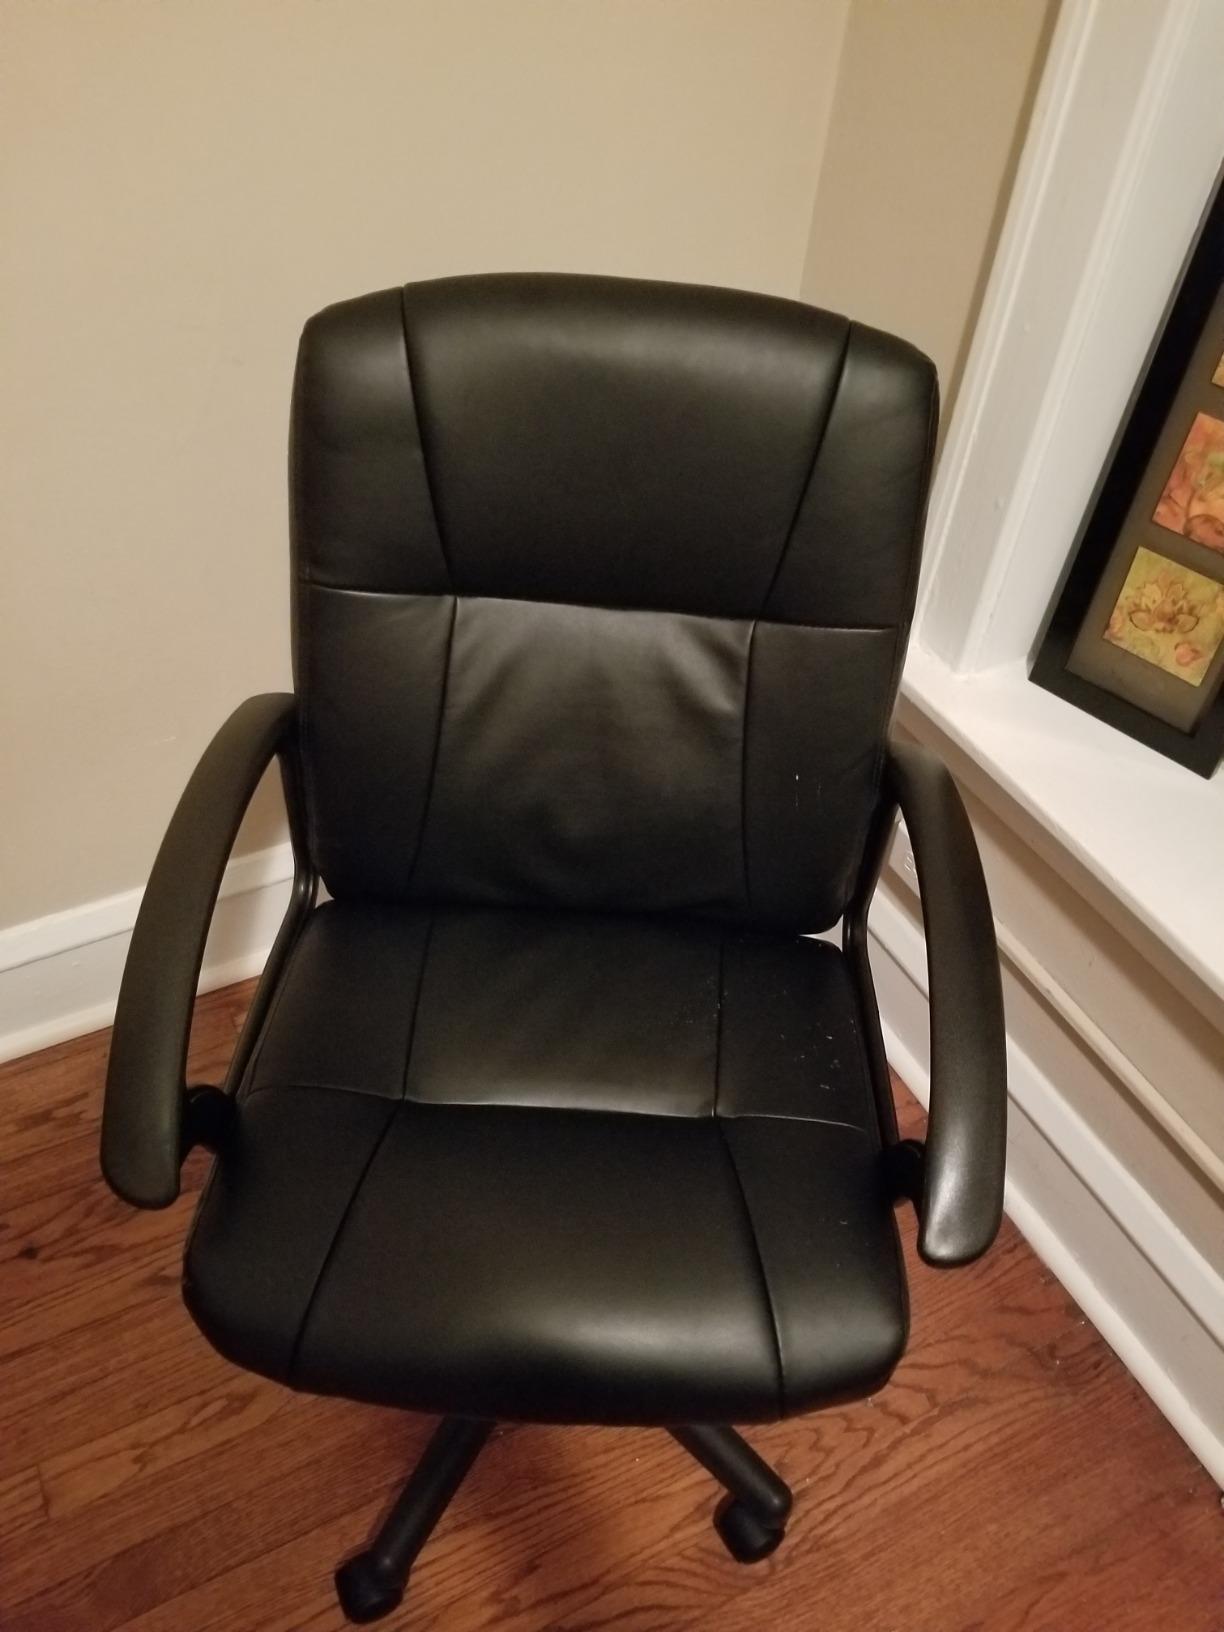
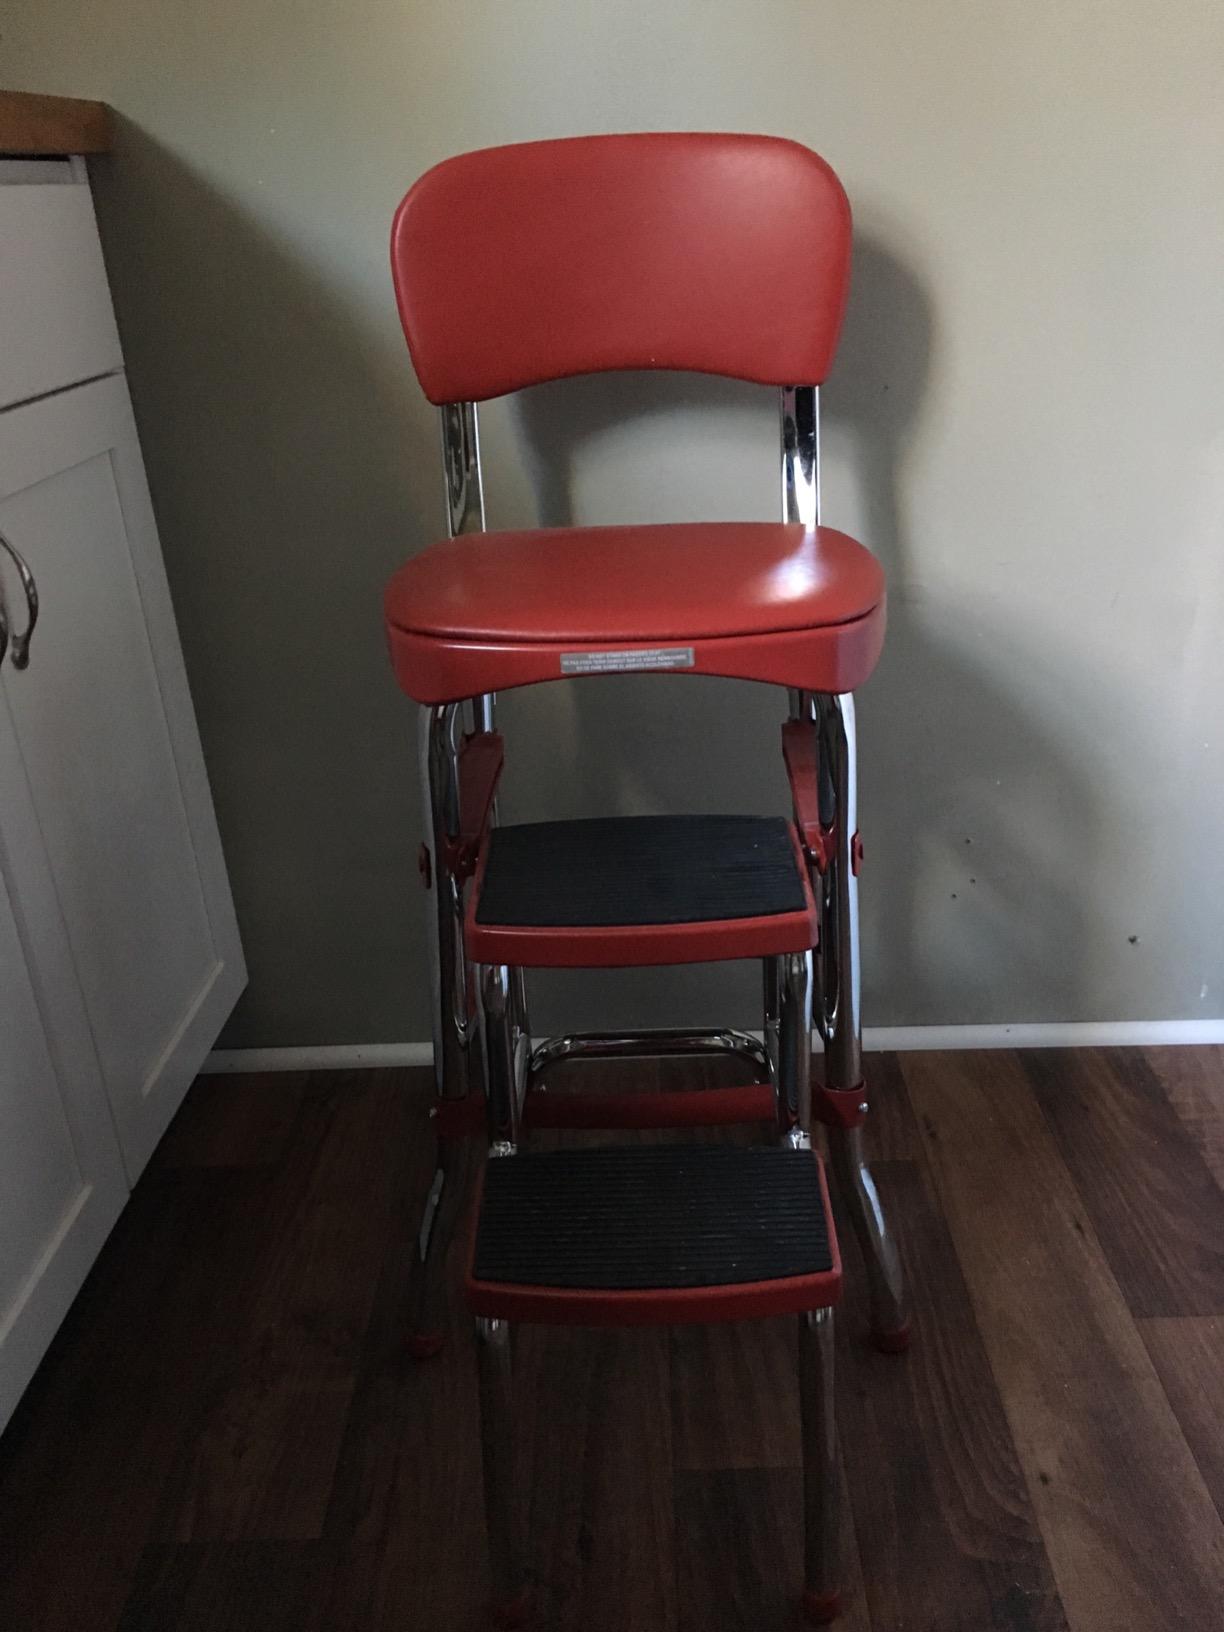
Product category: items_chair
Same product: no